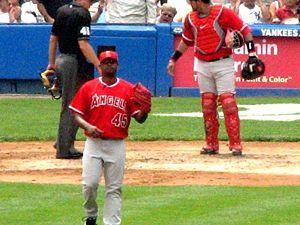
Kelvim José Escobar Bolivar est un lanceur droitier qui joue dans les Ligues majeures de baseball de 1997 à 2009 pour les Blue Jays de Toronto et les Angels de Los Angeles.